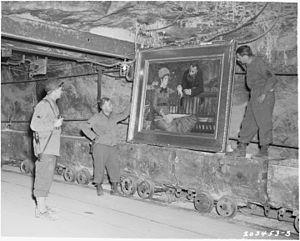
Madame Édouard Manet dans la serreest une huile sur toile d'Édouard Manet peinte en 1879, conservée à la Galerie nationale d'Oslo.